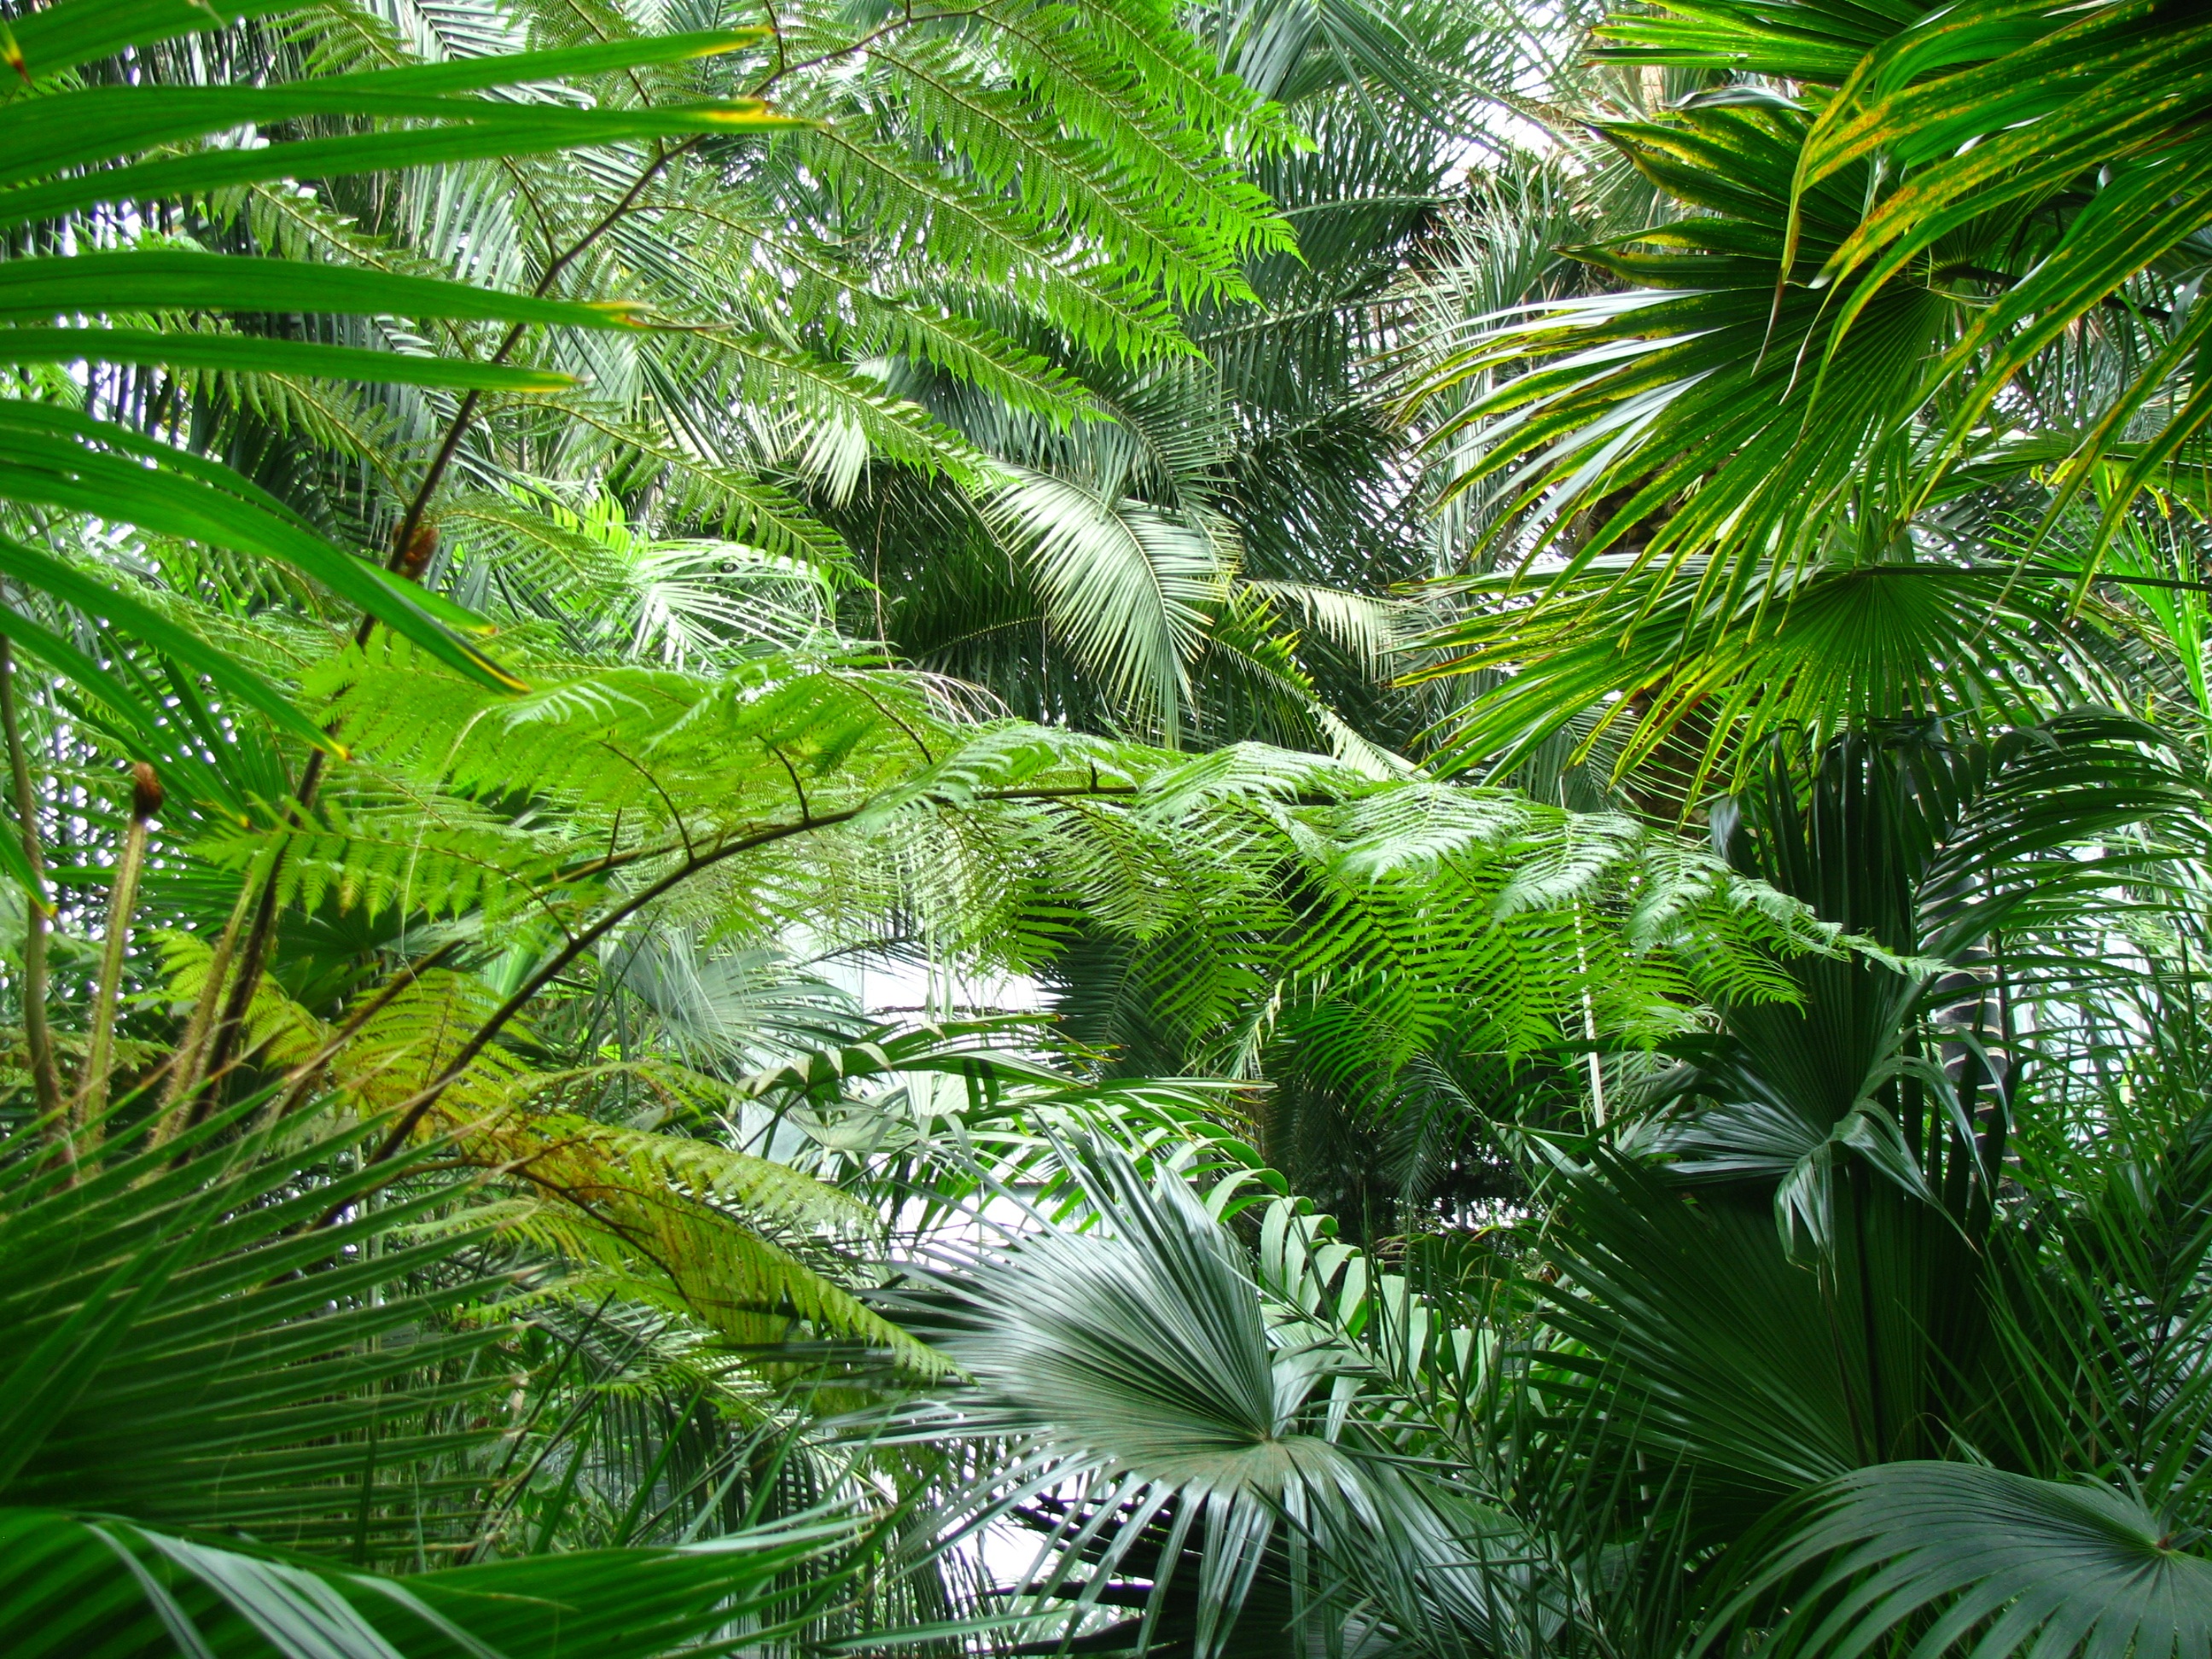
tree, forest, branch, plant, leaf, flower, green, jungle, palm, tropical, botany, garden, leaves, vegetation, rainforest, habitat, tropics, ecosystem, green leaves, palm leaves, old growth forest, natural environment, woody plant, land plant, arecales, palm family